Greenspan put

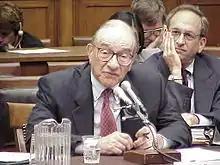
Alan Greenspan in 2005

The Greenspan put was a monetary policy response to financial crises that Alan Greenspan, former chair of the Federal Reserve, exercised beginning with the crash of 1987. Successful in addressing various crises, it became controversial as it led to periods of extreme speculation led by Wall Street investment banks overusing the put's repurchase agreements (or "indirect" quantitative easing) and creating successive asset price bubbles. The banks so overused Greenspan's tools that their compromised solvency in the 2008 financial crisis required Fed chair Ben Bernanke to use "direct" quantitative easing (the Bernanke put). The term Yellen put was used to refer to Fed chair Janet Yellen's policy of perpetual monetary looseness (i.e. low interest rates and continual quantitative easing).